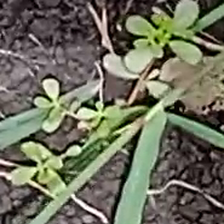
Weed species: Graceful_Sandmart_(Euphorbia hypericifolia)